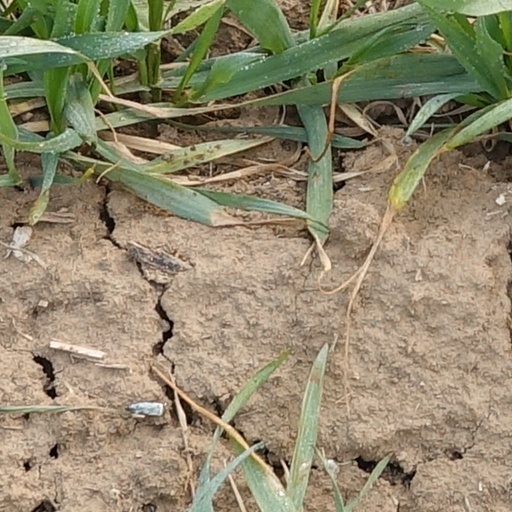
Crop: wheat